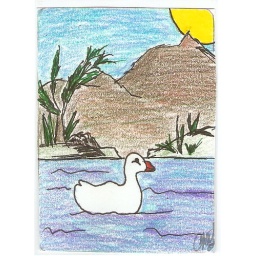
duck in the water TRADED